William Vincent Wallace

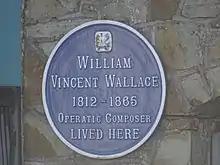
Blue plaque in Waterford

Wallace was born at Colbeck Street, Waterford, Ireland. Both of his parents were Irish; his father, Spencer Wallace of County Mayo, one of four children, who was born in Killala, County Mayo in 1789, became a regimental bandmaster with the North Mayo Militia based in Ballina. William was born while the regiment was stationed for one year in Waterford, one of several successive postings in Ireland and the UK. The family returned to Ballina some four years later, in 1816, and William spent his formative years there, taking an active part in his father's band and already composing pieces by the age of nine for the band recitals.